France Prešeren

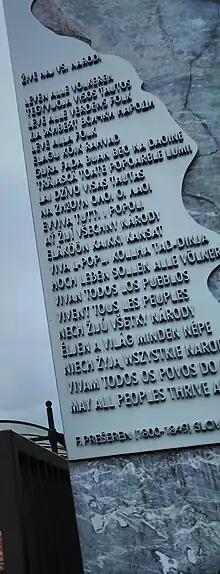
A memorial with “Žive naj vsi narodi” the first line of the Slovene national anthem by France Prešeren near the Schuman roundabout, Brussels.

After 1840, Prešeren was left without any interlocutor who could appreciate his works, but continued to write poetry, although much less than in the 1830s. He gradually departed from the typical romantic trend, adopting an increasingly diverse and innovative style. In 1843, an important breakthrough for Prešeren happened: Janez Bleiweis started publishing a new daily journal in Slovene and invited Prešeren to participate in its cultural section. The two men came from rather different backgrounds: Bleiweis was a moderate conservative and staunch supporter of the ecclesiastical and imperial establishments and alien to the Romantic culture. He nevertheless established a fair relationship with the poet. Prešeren's participation in Bleiweis' editorial project was the closest he would come to public recognition during his lifetime.